Banat

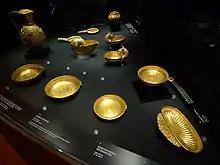
Part of the Treasure of Sânnicolau Mare in the Kunsthistorisches Museum

Considering the low and undesiccated land, there is a relatively large number of watercourses in Banat. The rivers bordering the area and delimiting it from the rest of the territories are Mureș, Tisza and Danube. With the exception of some small local tributaries, the Mureș does not have a very large area. The other rivers that have their source in Banat are direct or indirect tributaries of the Tisza and the Danube. The Danube forms between Baziaș and Porțile de Fier, over a distance of 140 km, the so-called Iron Gates. Tisza is the river that separates the Banat from the Hungarian areas to the west and divides the current Vojvodina into two parts. A wide river that meanders through the plain that bears its name.